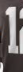
Number: 1